Berlin population statistics

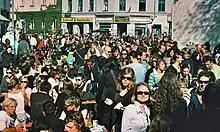
in Kreuzberg

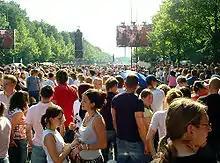
Berliners at the Tiergarten

The spike in population in 1920 is a result of the Greater Berlin Act.